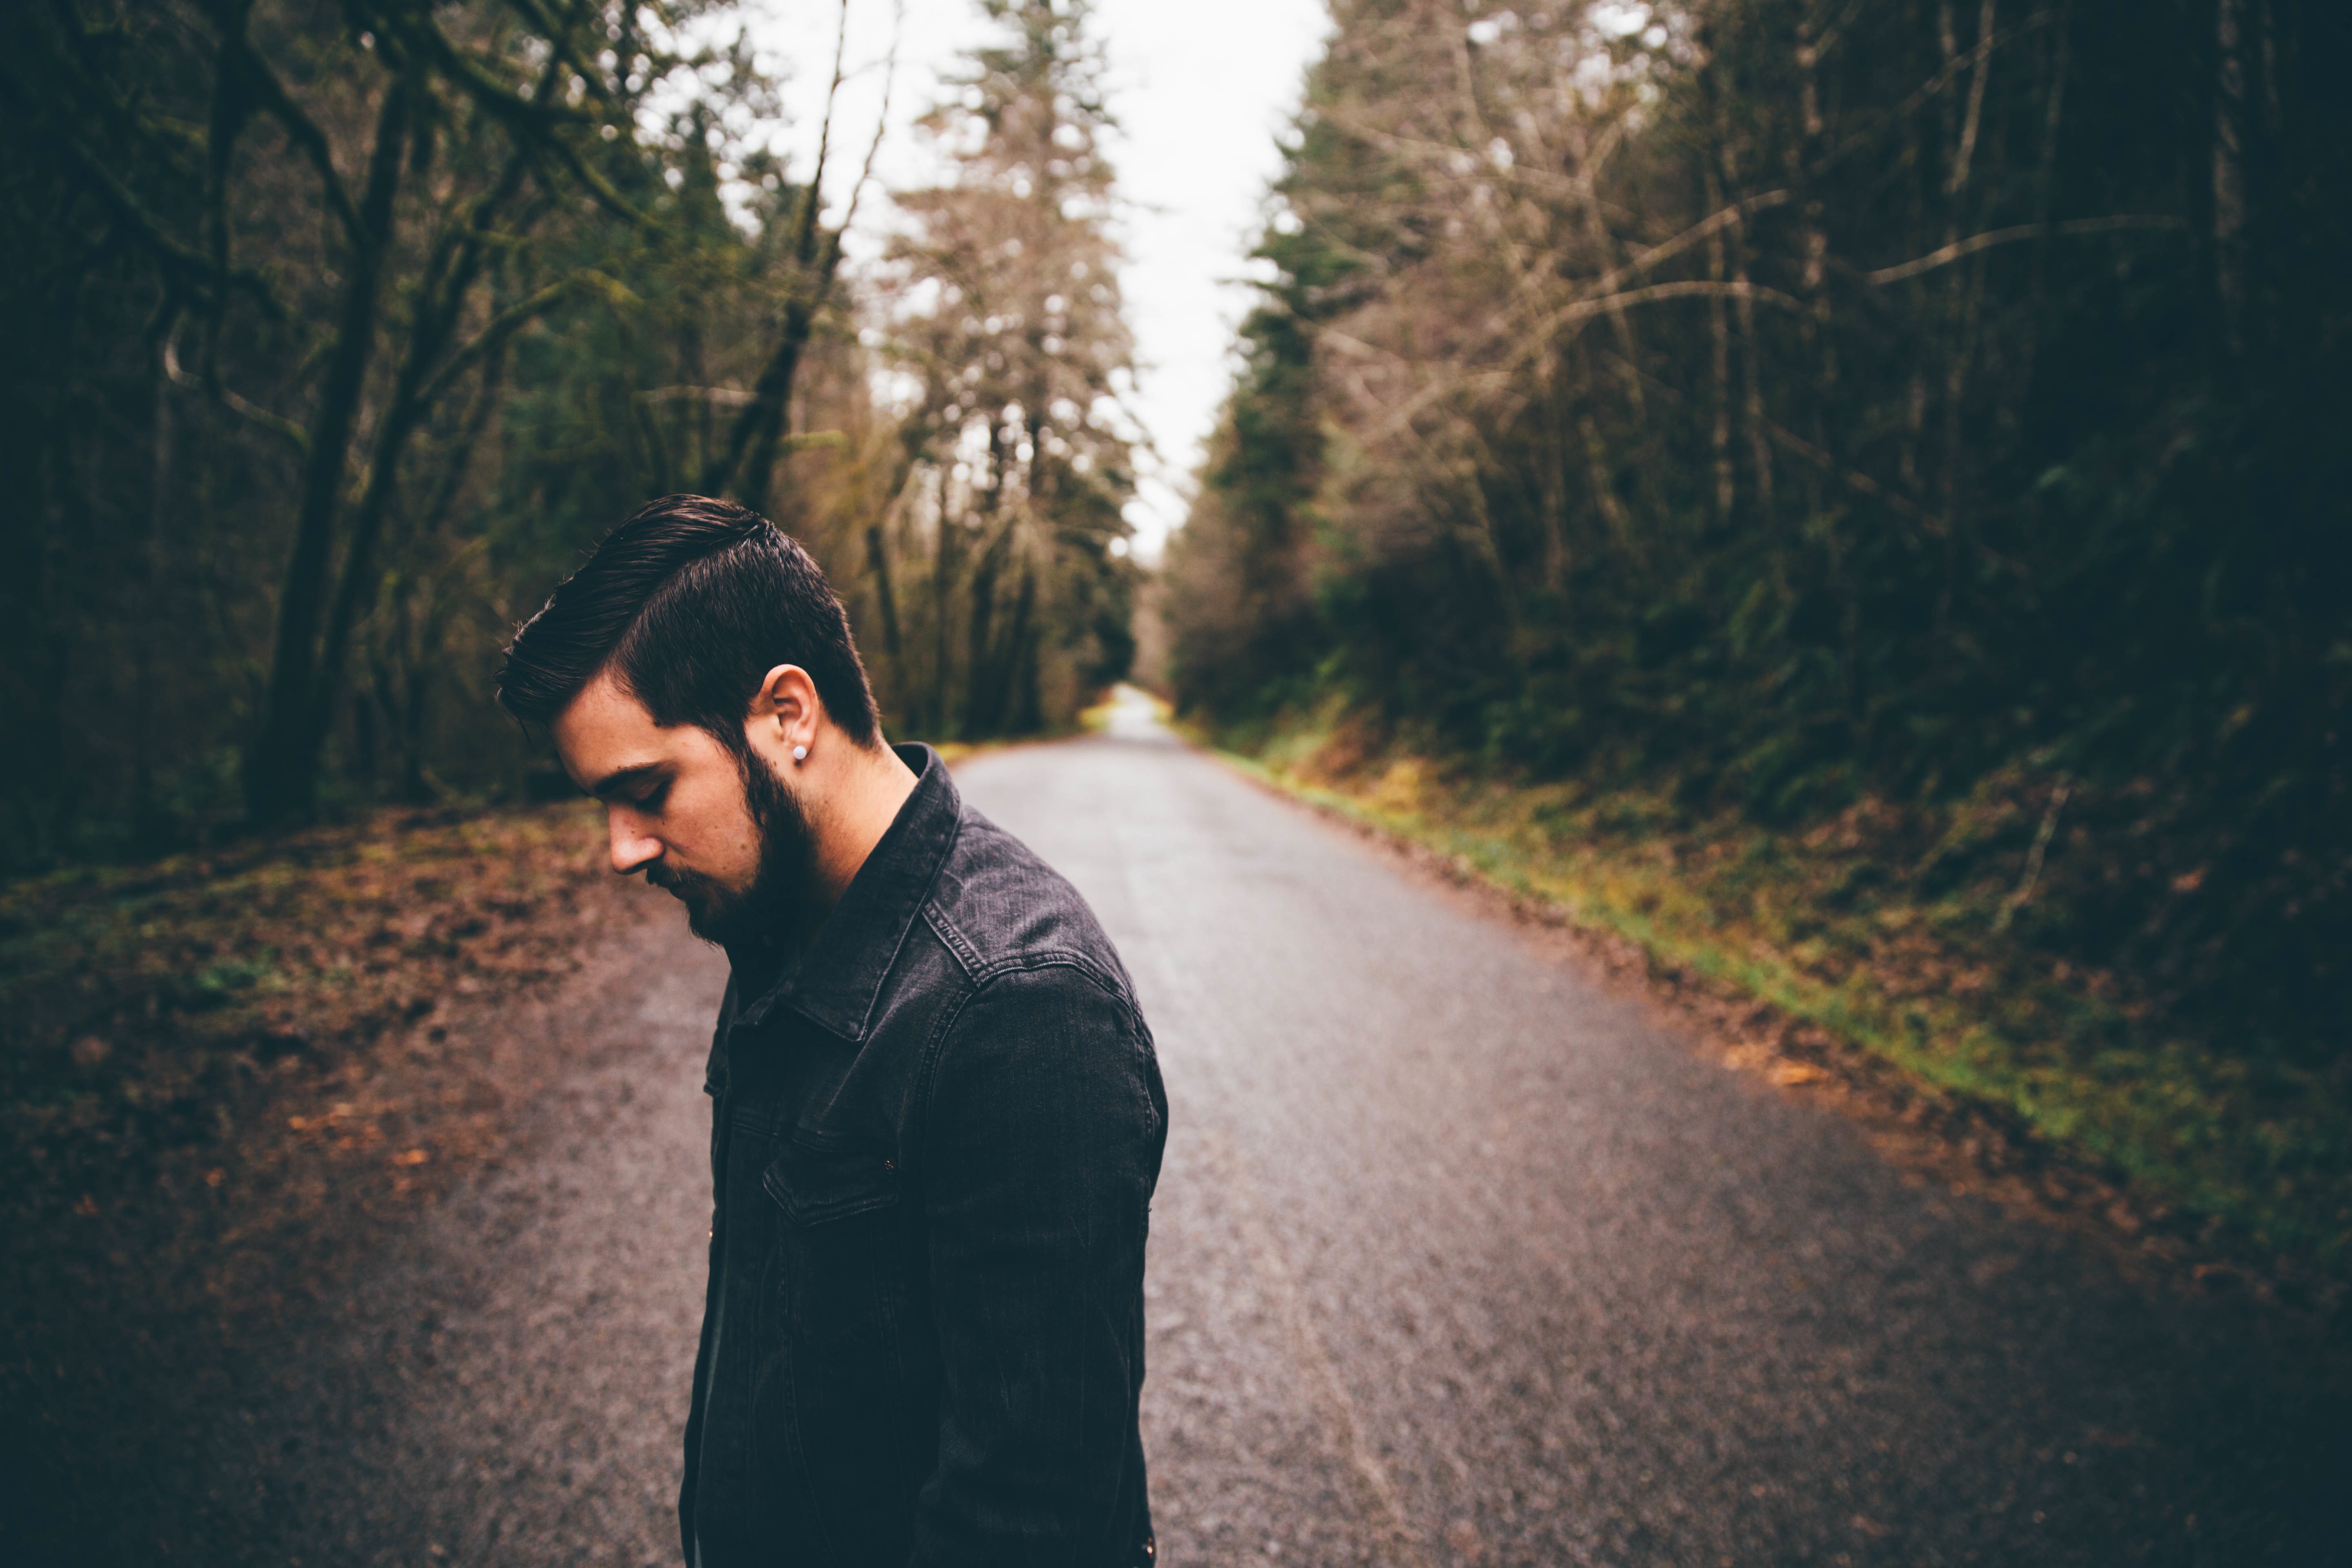
photography, sunlight, morning, season, photograph, emotion, interaction